Semiprofession

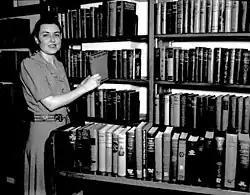
Librarianship is one of the traditional semiprofessions.

A semiprofession is an occupation that requires advanced knowledge and skills but is not widely regarded as a true profession. Traditional examples of semiprofessions include social work, journalism, librarianship, teaching and nursing. Such fields often have less clear-cut barriers to entry than traditional professions like law and medicine, and their practitioners often lack the degree of control over their own work that has been traditionally associated with professionals such as doctors and lawyers.